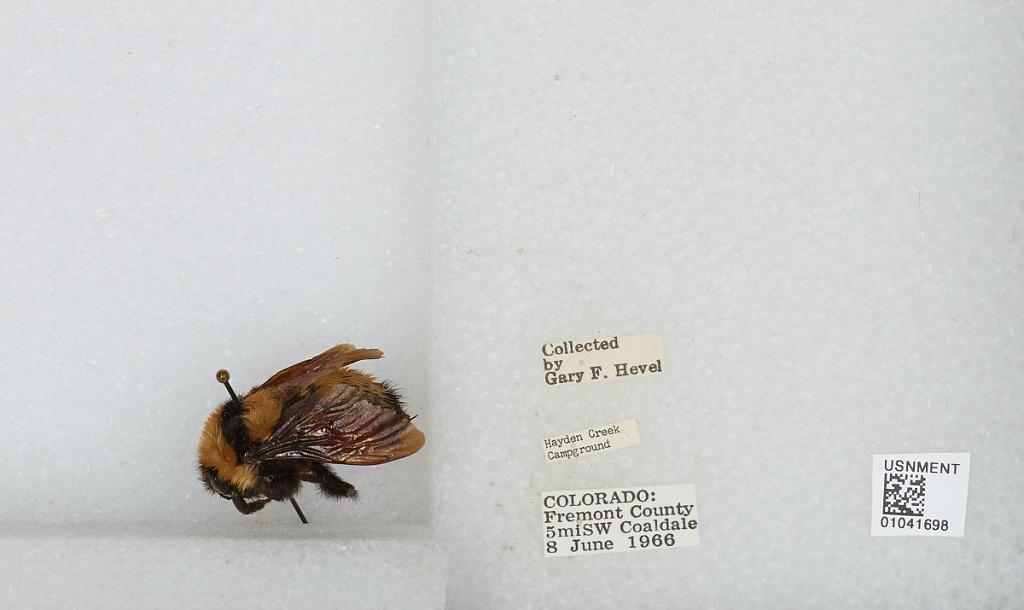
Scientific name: Bombus sp.
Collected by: G. Hevel
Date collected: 1966-6-8
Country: United States
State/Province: Colorado
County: Fremont
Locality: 5 miles SW of Coaldale, Hayden Creek Campground
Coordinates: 38.329, -105.819